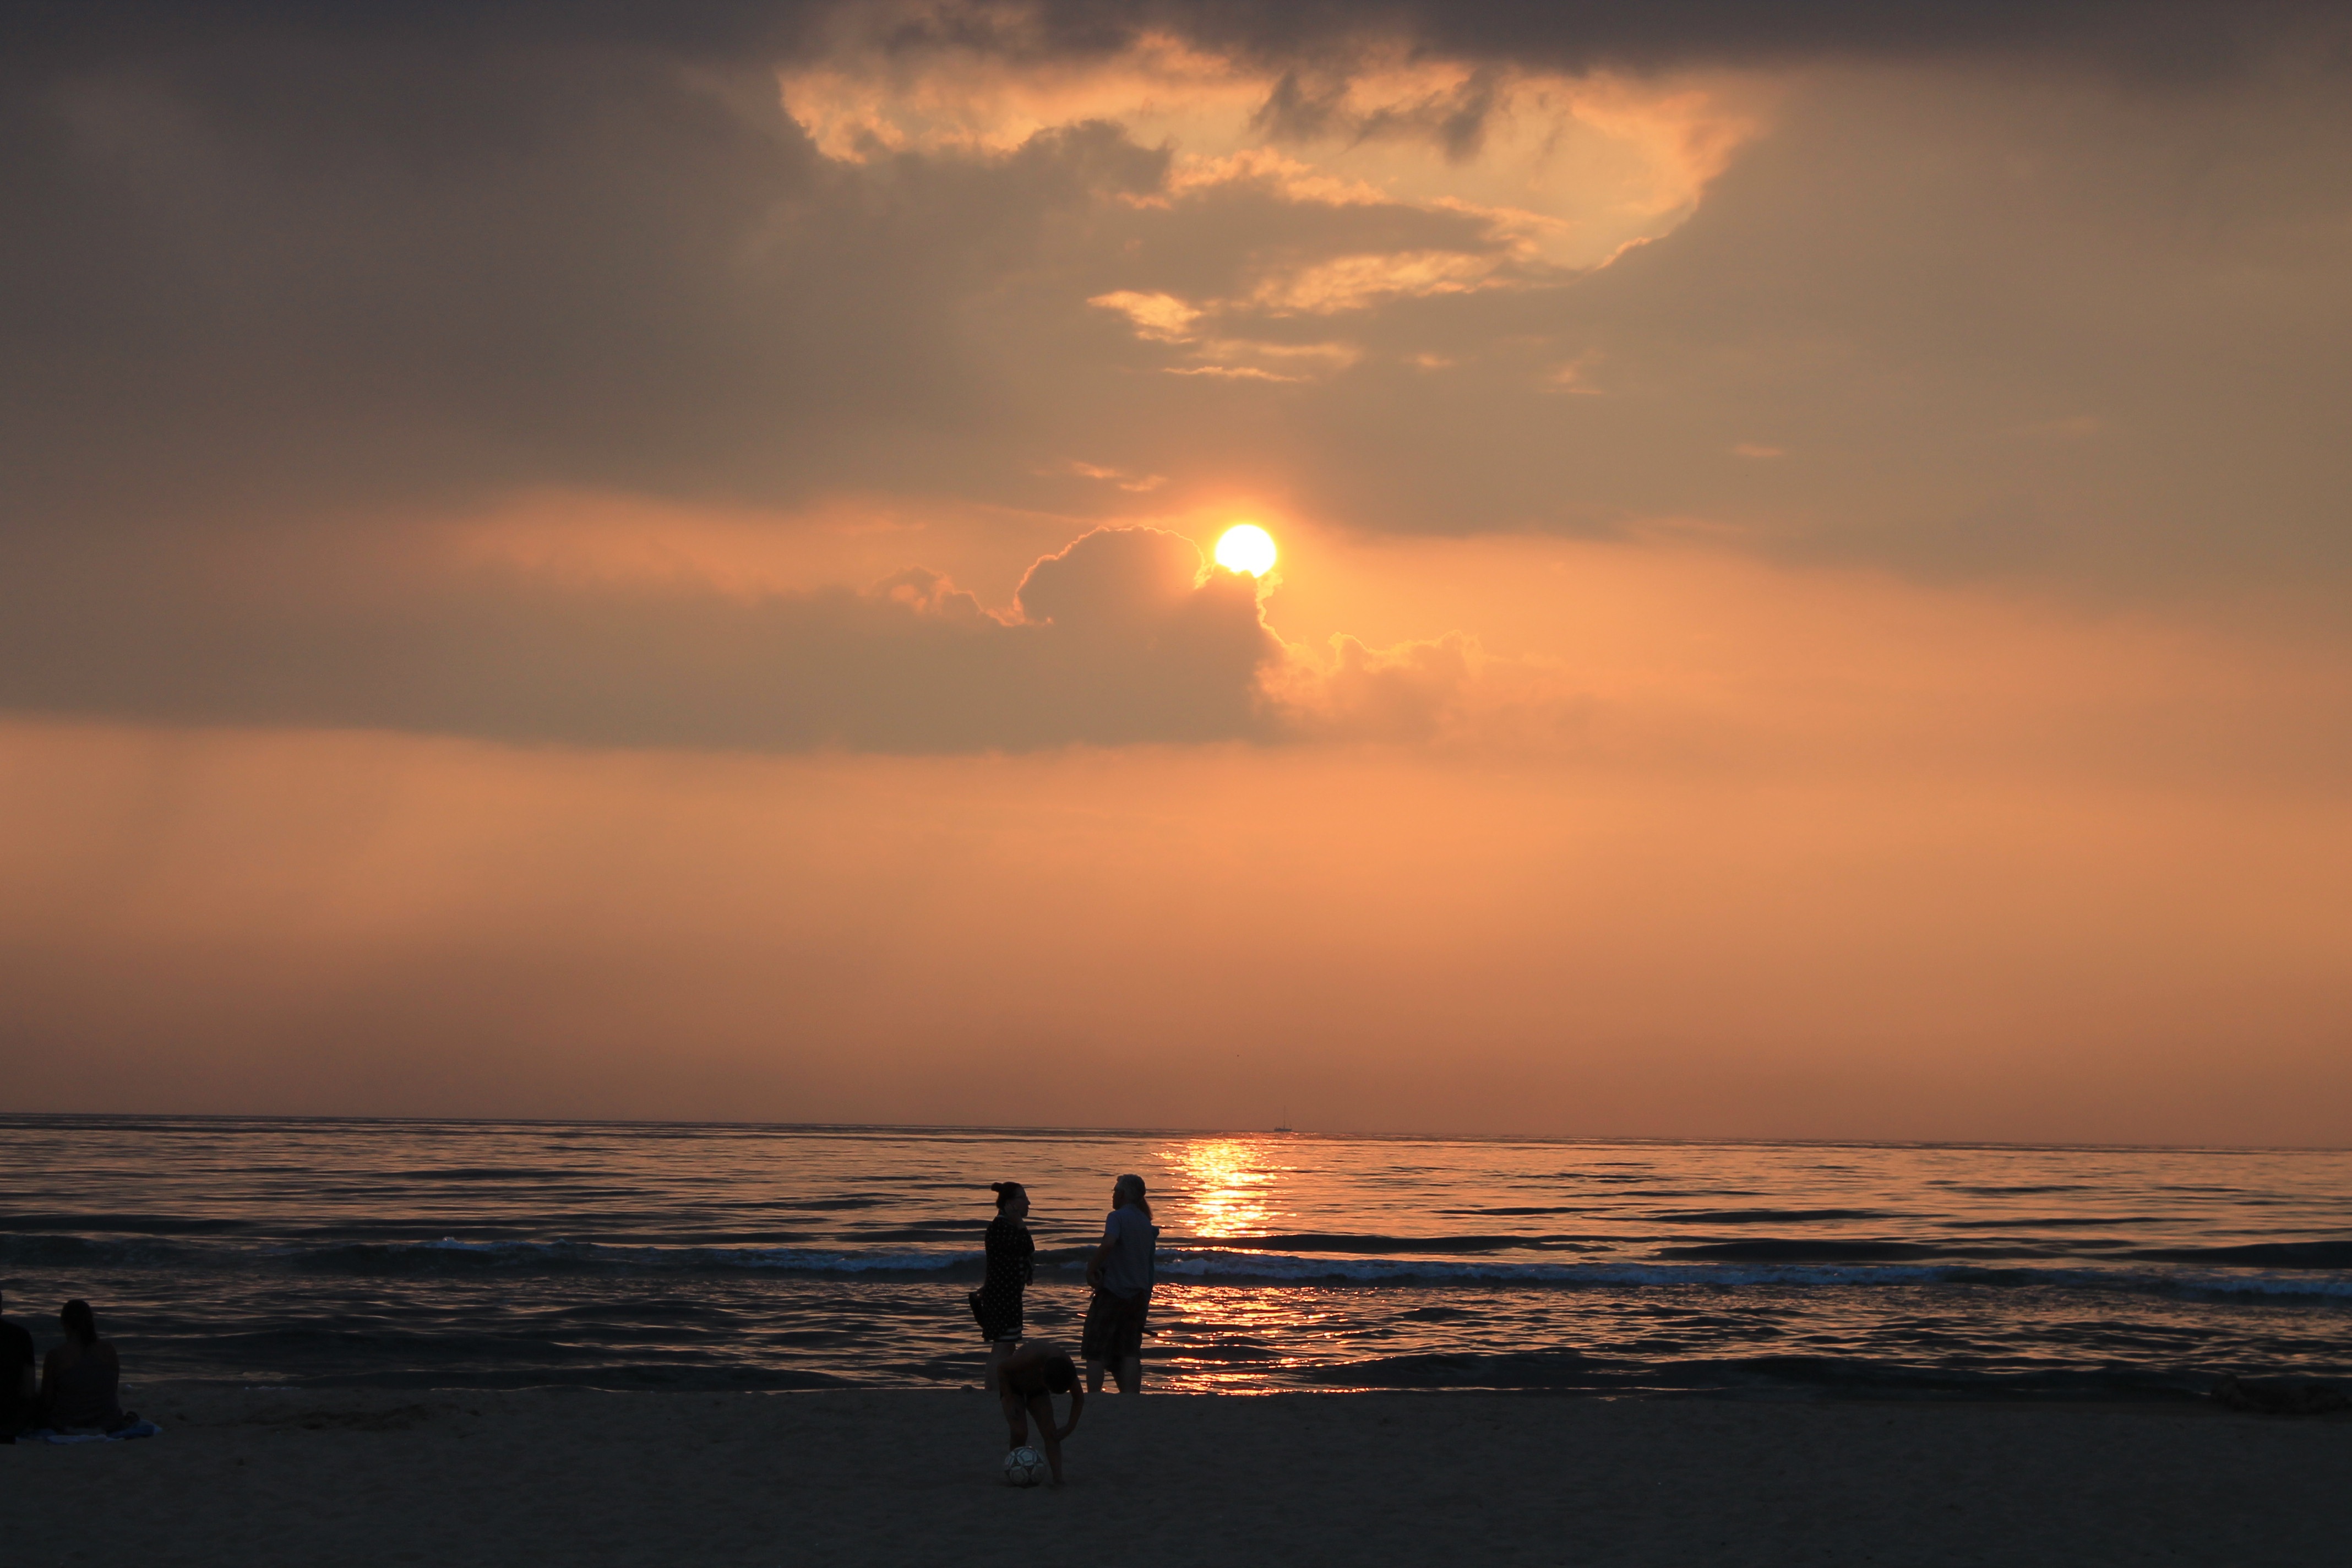
beach, sea, coast, ocean, horizon, cloud, sky, sun, sunrise, sunset, sunlight, morning, shore, wave, dawn, dusk, evening, twilight, reflection, clouds, north sea, afterglow, wind wave